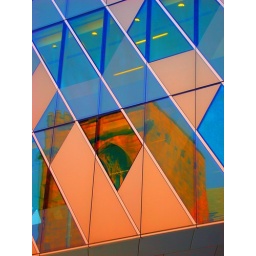
Reflection of the John Rylands library in the new funny shaped building on Deansgate